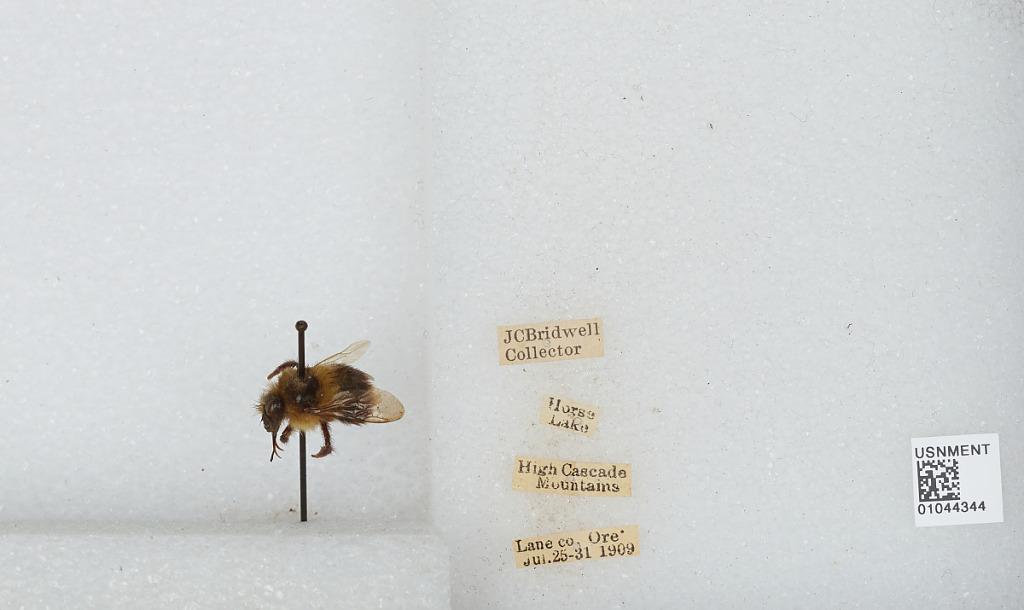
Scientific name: Bombus sp.
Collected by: J. Bridwell
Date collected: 1909-7-25
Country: United States
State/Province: Oregon
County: Lane
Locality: Horse Lake, High Cascade Mountains
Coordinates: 44.0003, -121.873